Question: Please indicate a possible affordance area of the bench that can be used for sitting
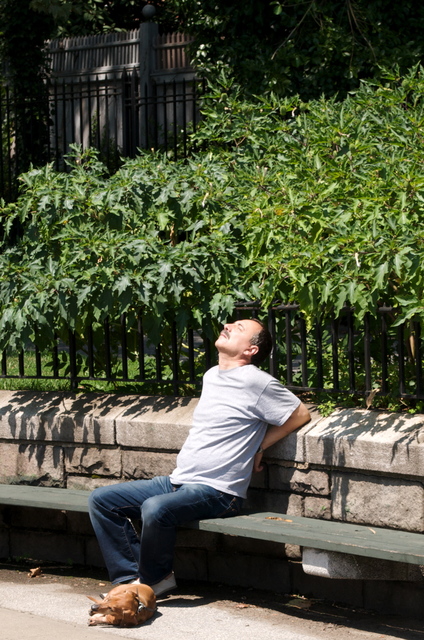
Answer: [4, 473.5, 424, 567.5]